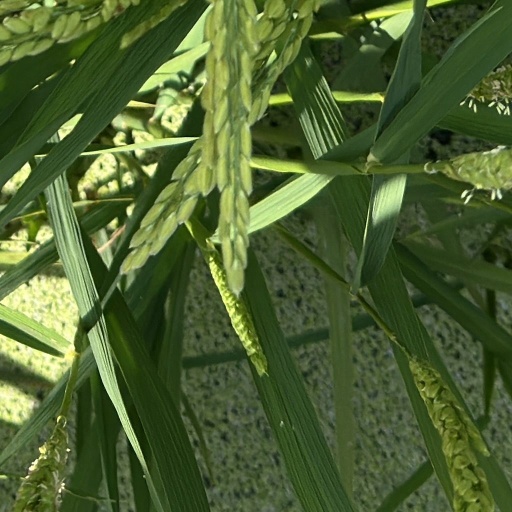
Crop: rice